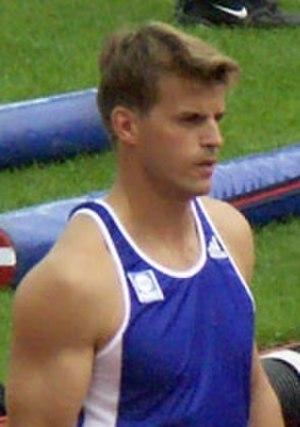
Jean Galfione aux Championnats du monde d'Helsinki en 2005.